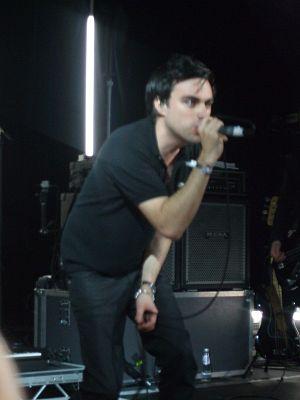
Richard Archer est un auteur-compositeur-interprète et guitariste anglais. Il est le chanteur, guitariste et compositeur principal de Hard-Fi, le groupe de rock alternatif britannique qui a produit plusieurs top 10 hits et deux albums # 1. L'influence de la ville natale d'Archer, Staines, est évidente dans ses paroles. Il a dirigé un groupe appelé Contempo de 1997 à 2001.